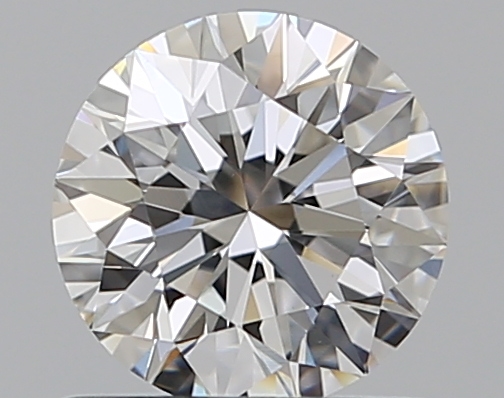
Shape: round
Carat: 0.75
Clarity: VVS2
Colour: F
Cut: EX
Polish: EX
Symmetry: EX
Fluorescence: N
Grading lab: GIA
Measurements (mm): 5.79 x 5.83 x 3.64